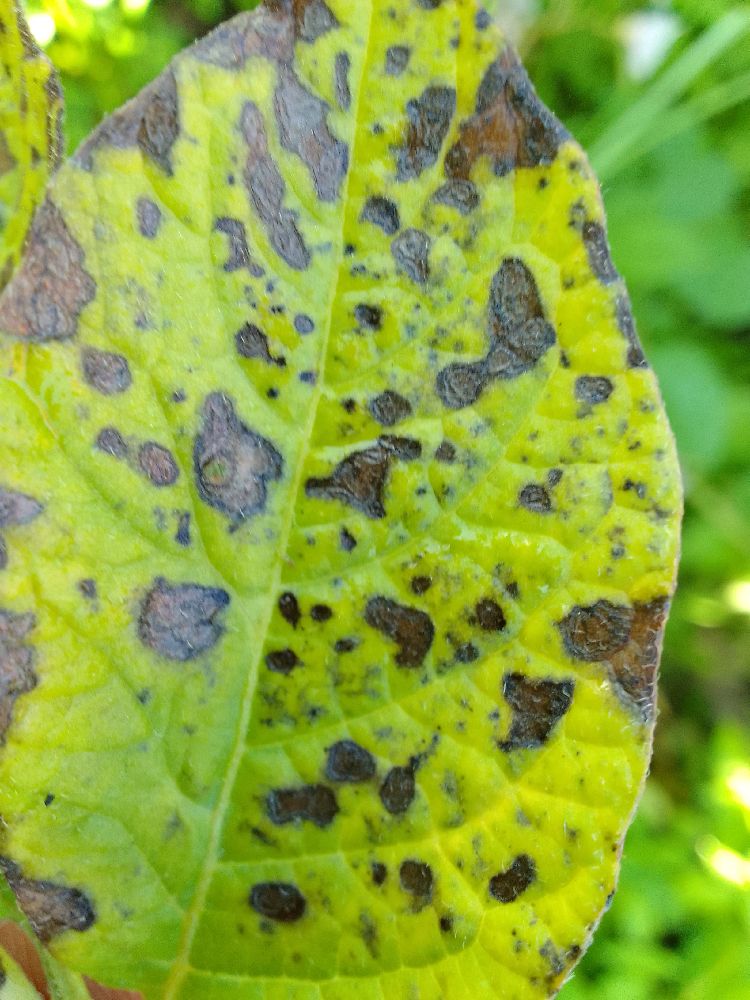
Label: Early blight